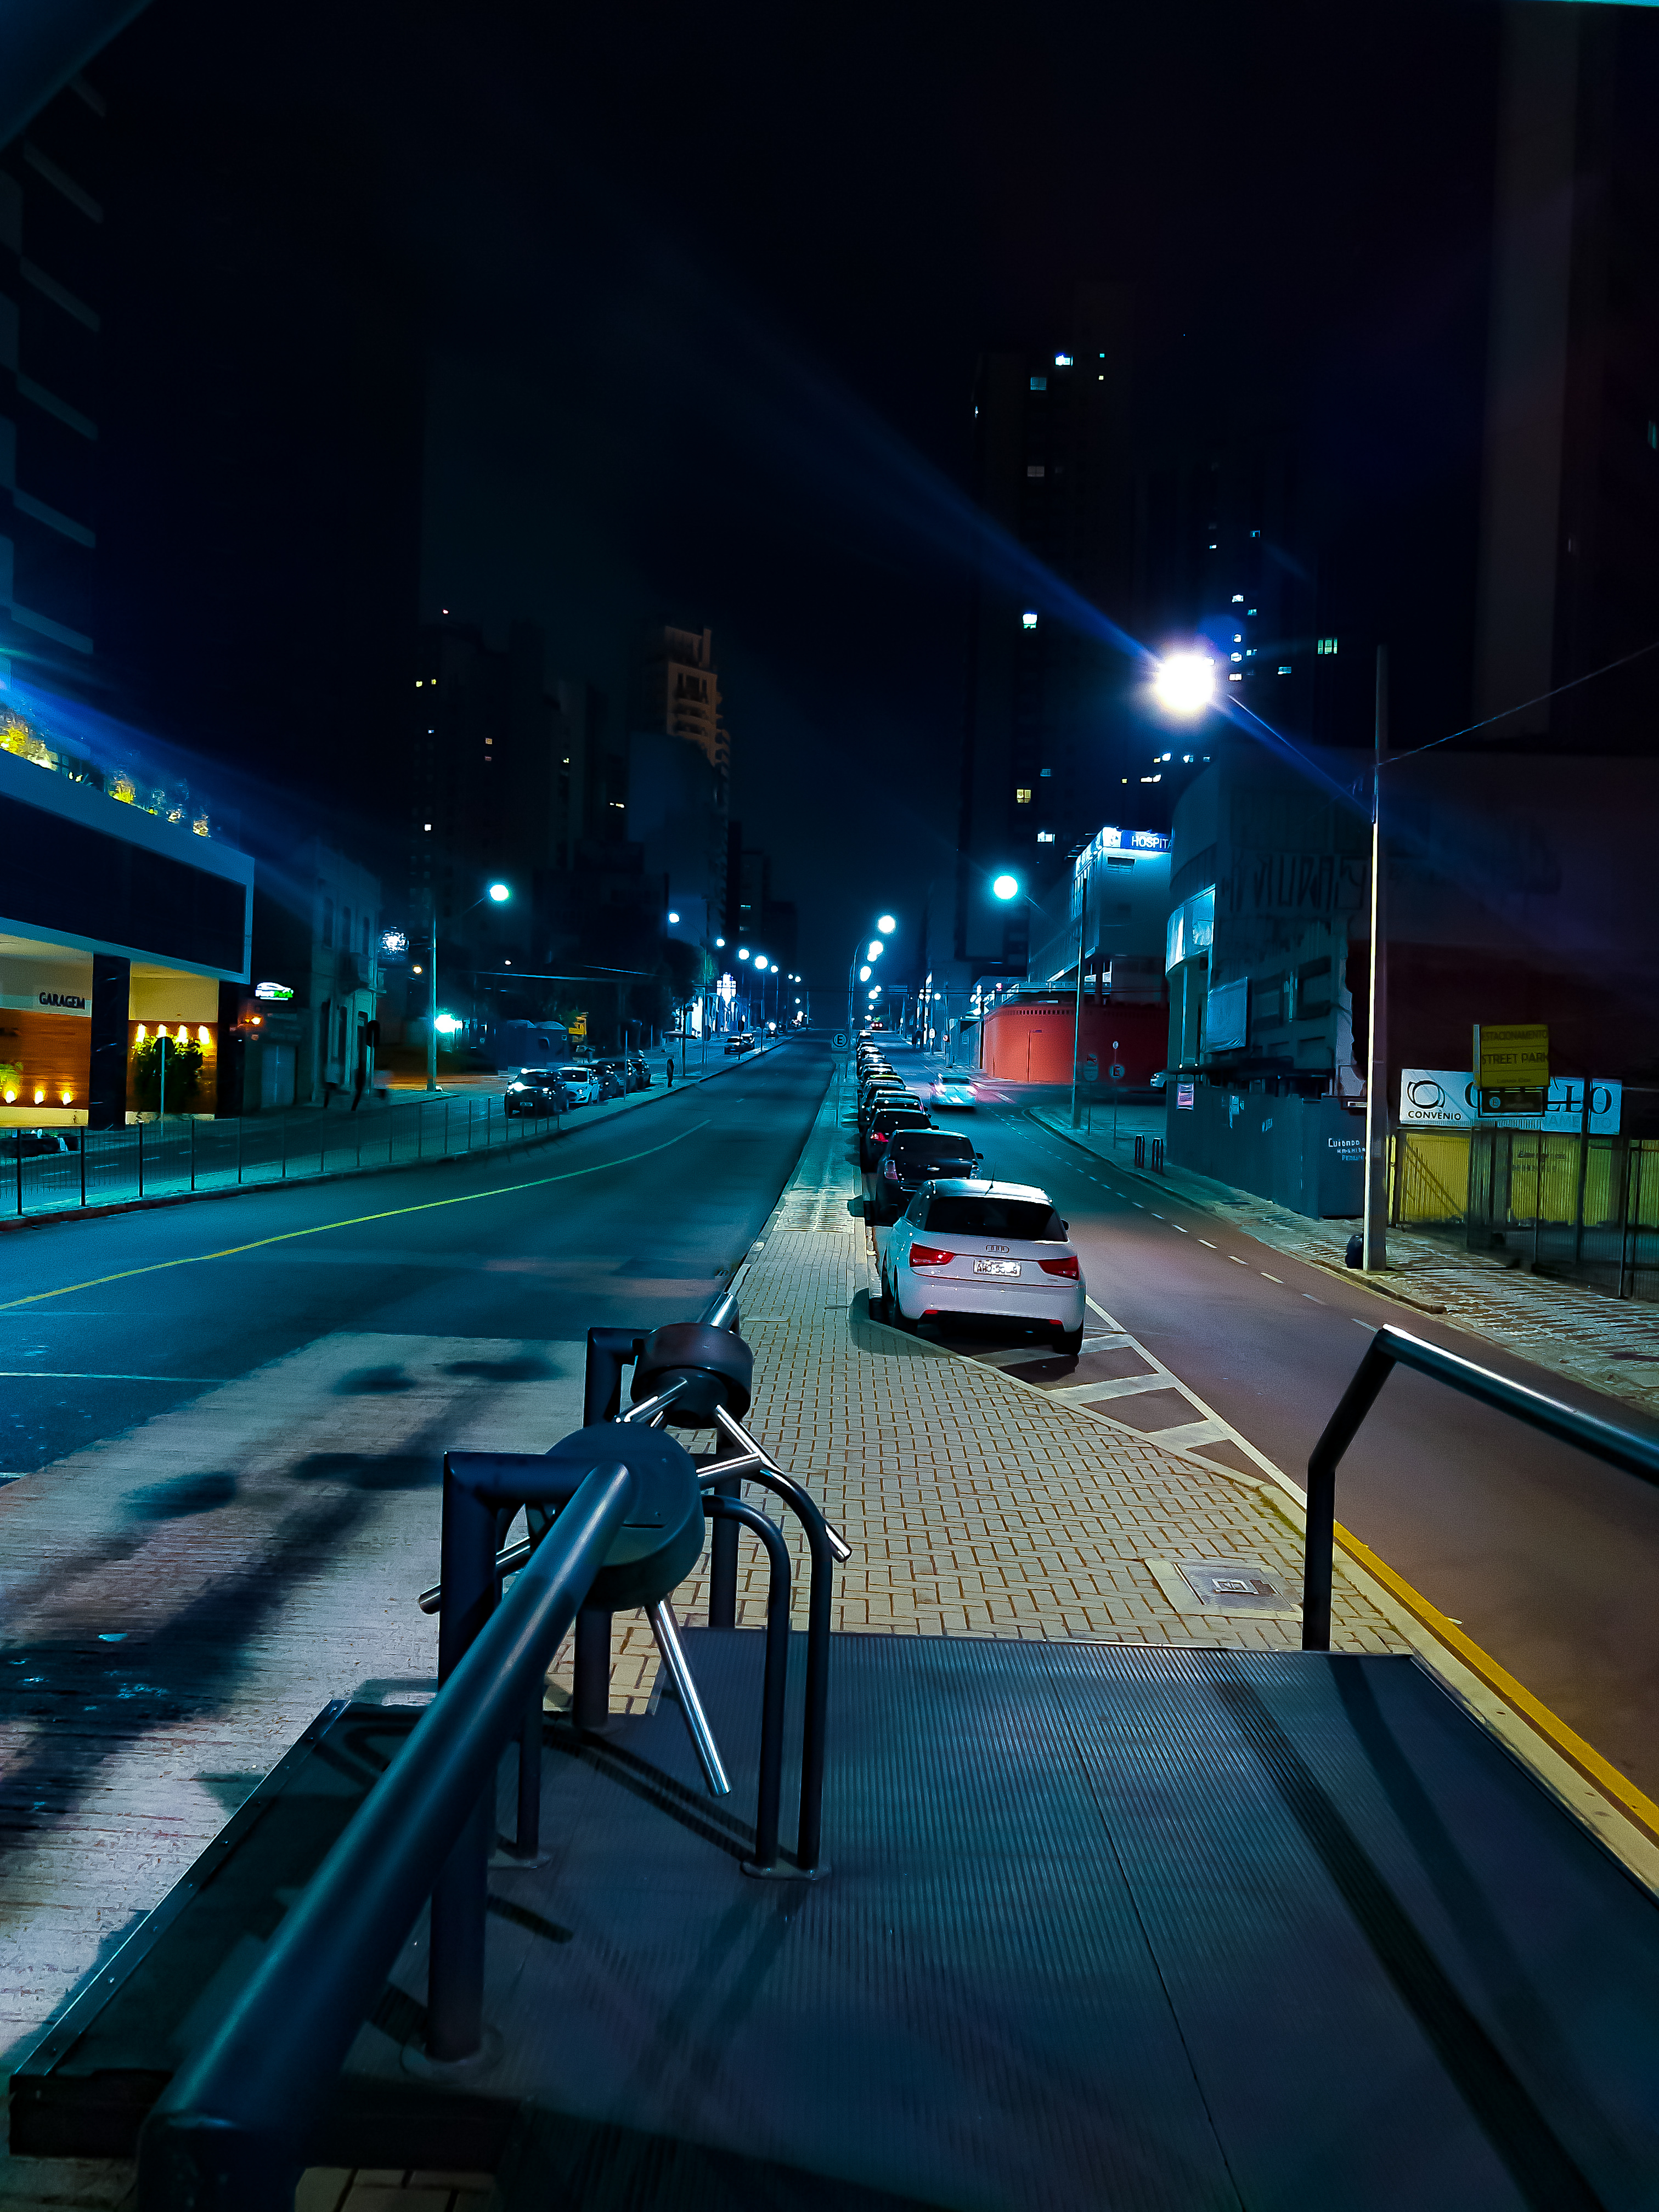
brazil, city, night, lights, urban, blue, metropolitan area, mode of transport, car, light, urban area, architecture, lighting, street light, reflection, lane, sky, metropolis, evening, downtown, cityscape, midnight, computer wallpaper